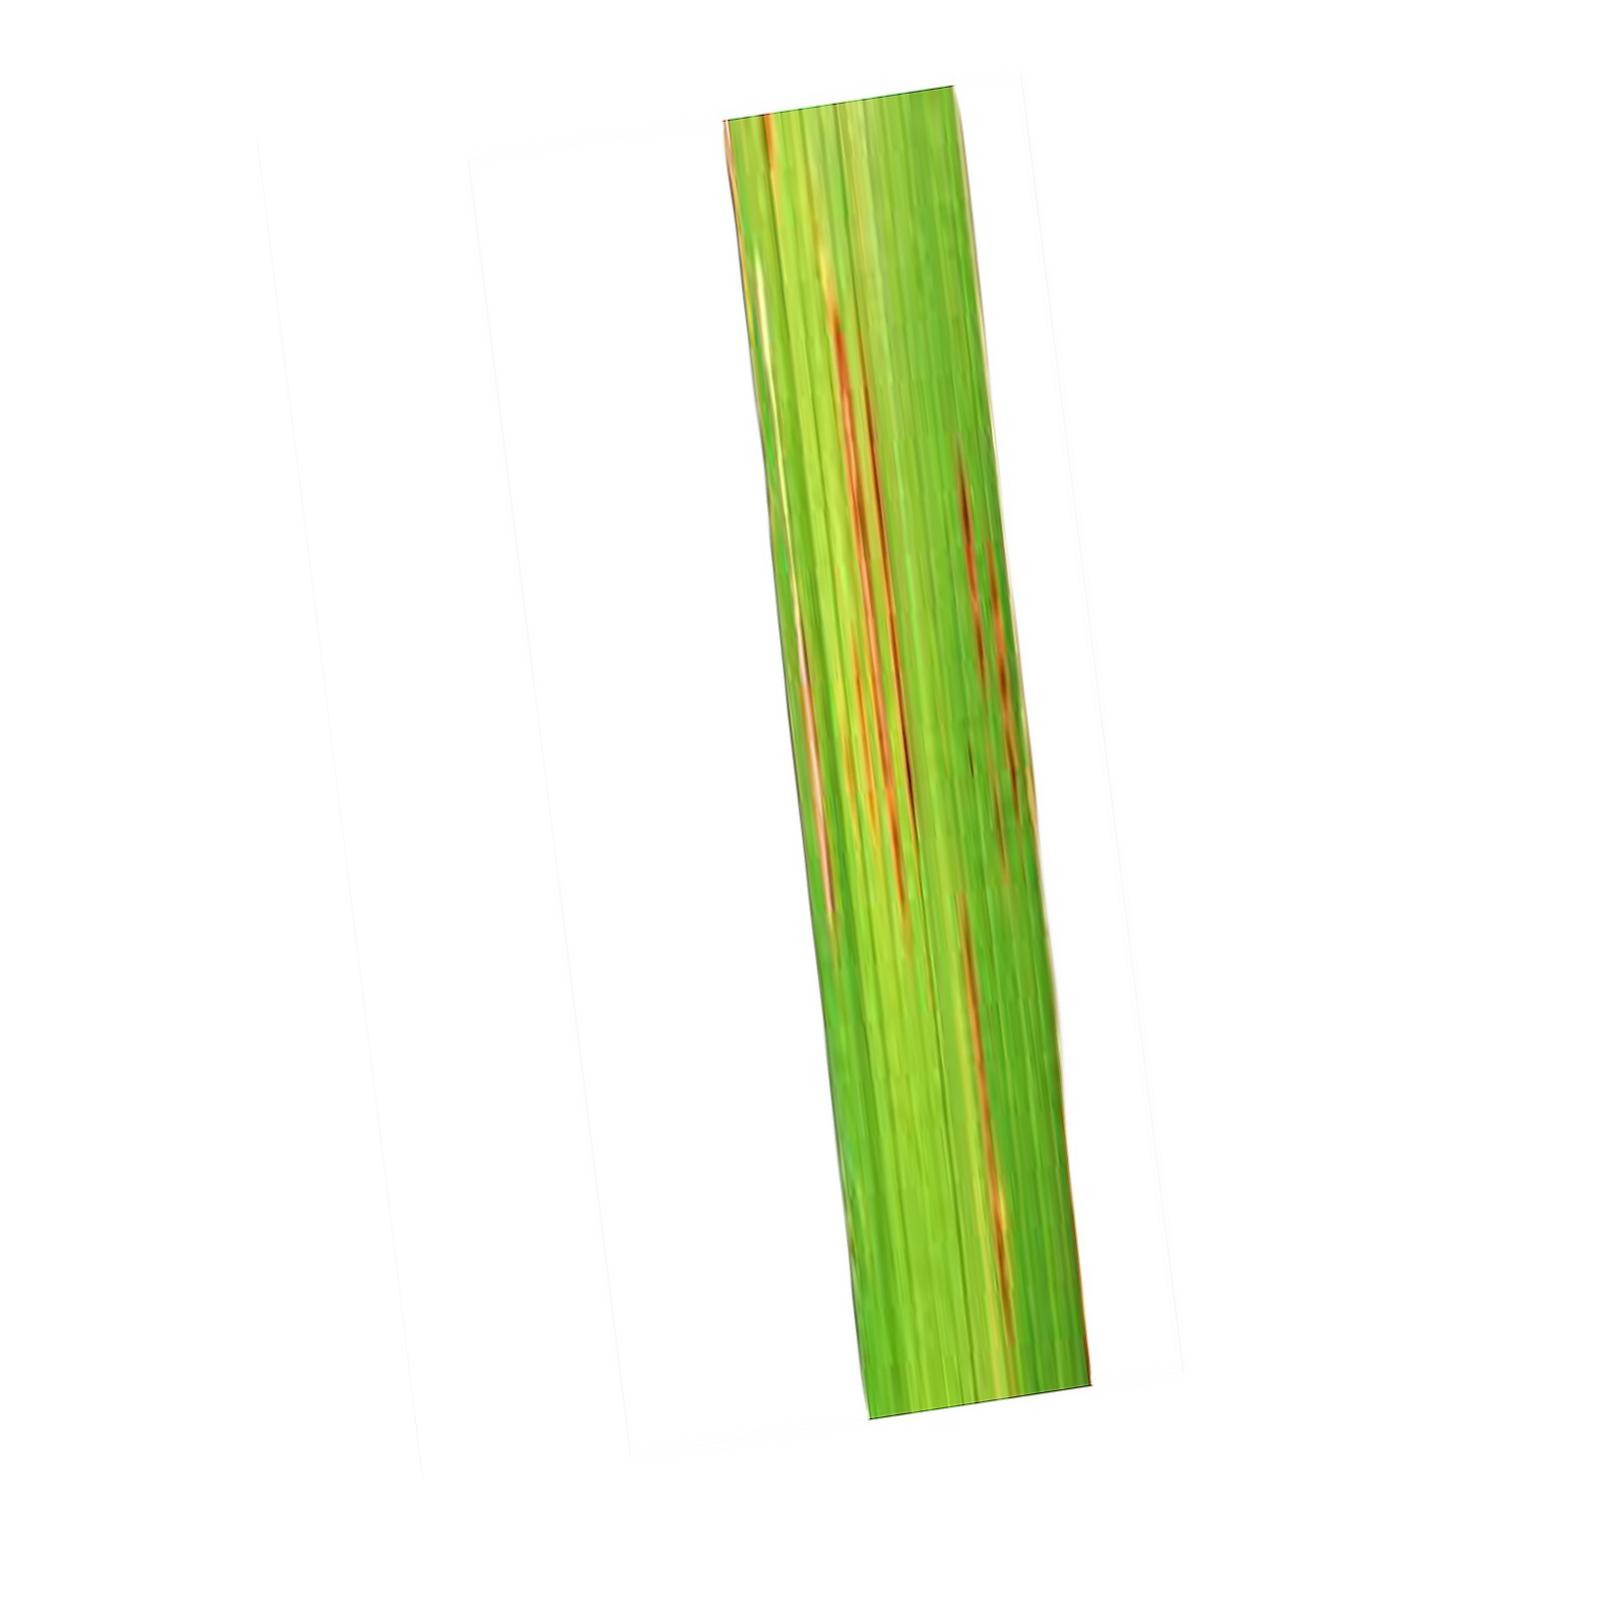
Nhãn: Bệnh Gạch Nâu ( Narrow Brown Spot )